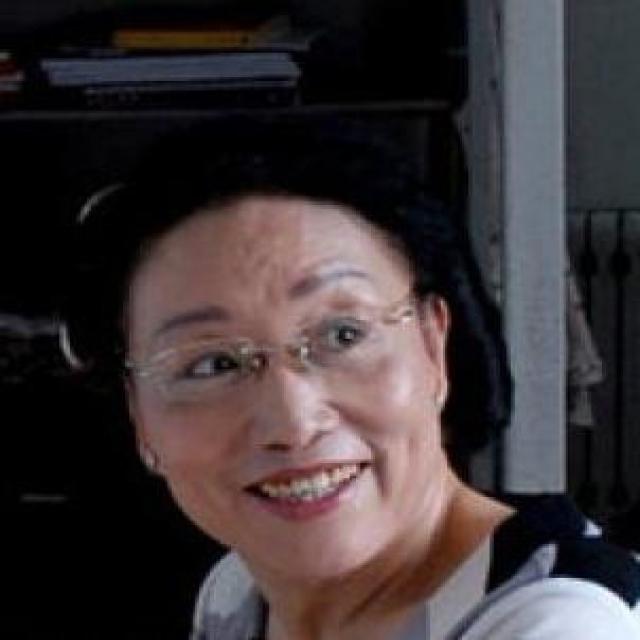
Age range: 45-64